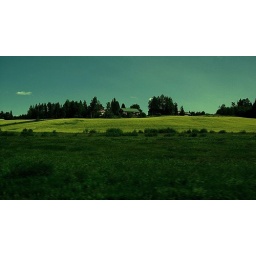
house in the country and field